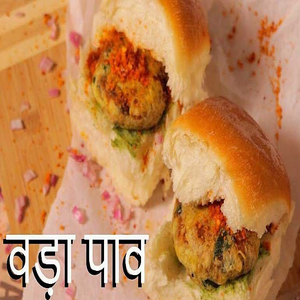
Dish: vadapav